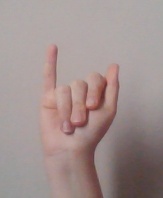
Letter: meem